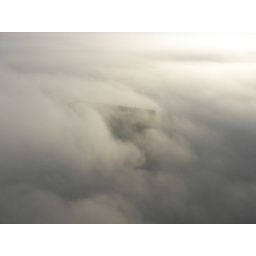
A foggy morning in New Orleans. These were taken from the roof of the building I use to work at.